Irina Shayk

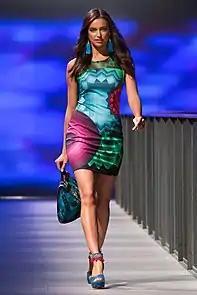
Shayk walking the runway for Desigual in Barcelona in 2014

On Valentine's Day, in an episode of the "Late Show with David Letterman", it was revealed via "Billboard" that Shayk was the covermodel for the 2011 "Sports Illustrated Swimsuit Issue". This was the fifth time she has been featured in the magazine, but the first time she has been on the cover. She is the first Russian to appear on the cover. Shayk became the face of swim label Luli Fama's 2011 advertising campaign and look book. In 2011, she covered magazines such as "Tatler Russia", "Twelv", "Cosmopolitan Spain", "GQ Mexico", "Glamour Spain", "Amica Italy" and appeared on the covered of "Elle Spain", the special edition for Christmas. She also worked for many brands like Rampage, replacing Bar Refaeli, Replay and XTI.